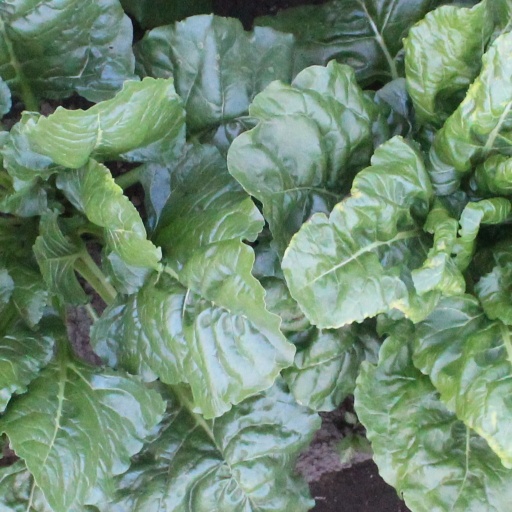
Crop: sugar beet